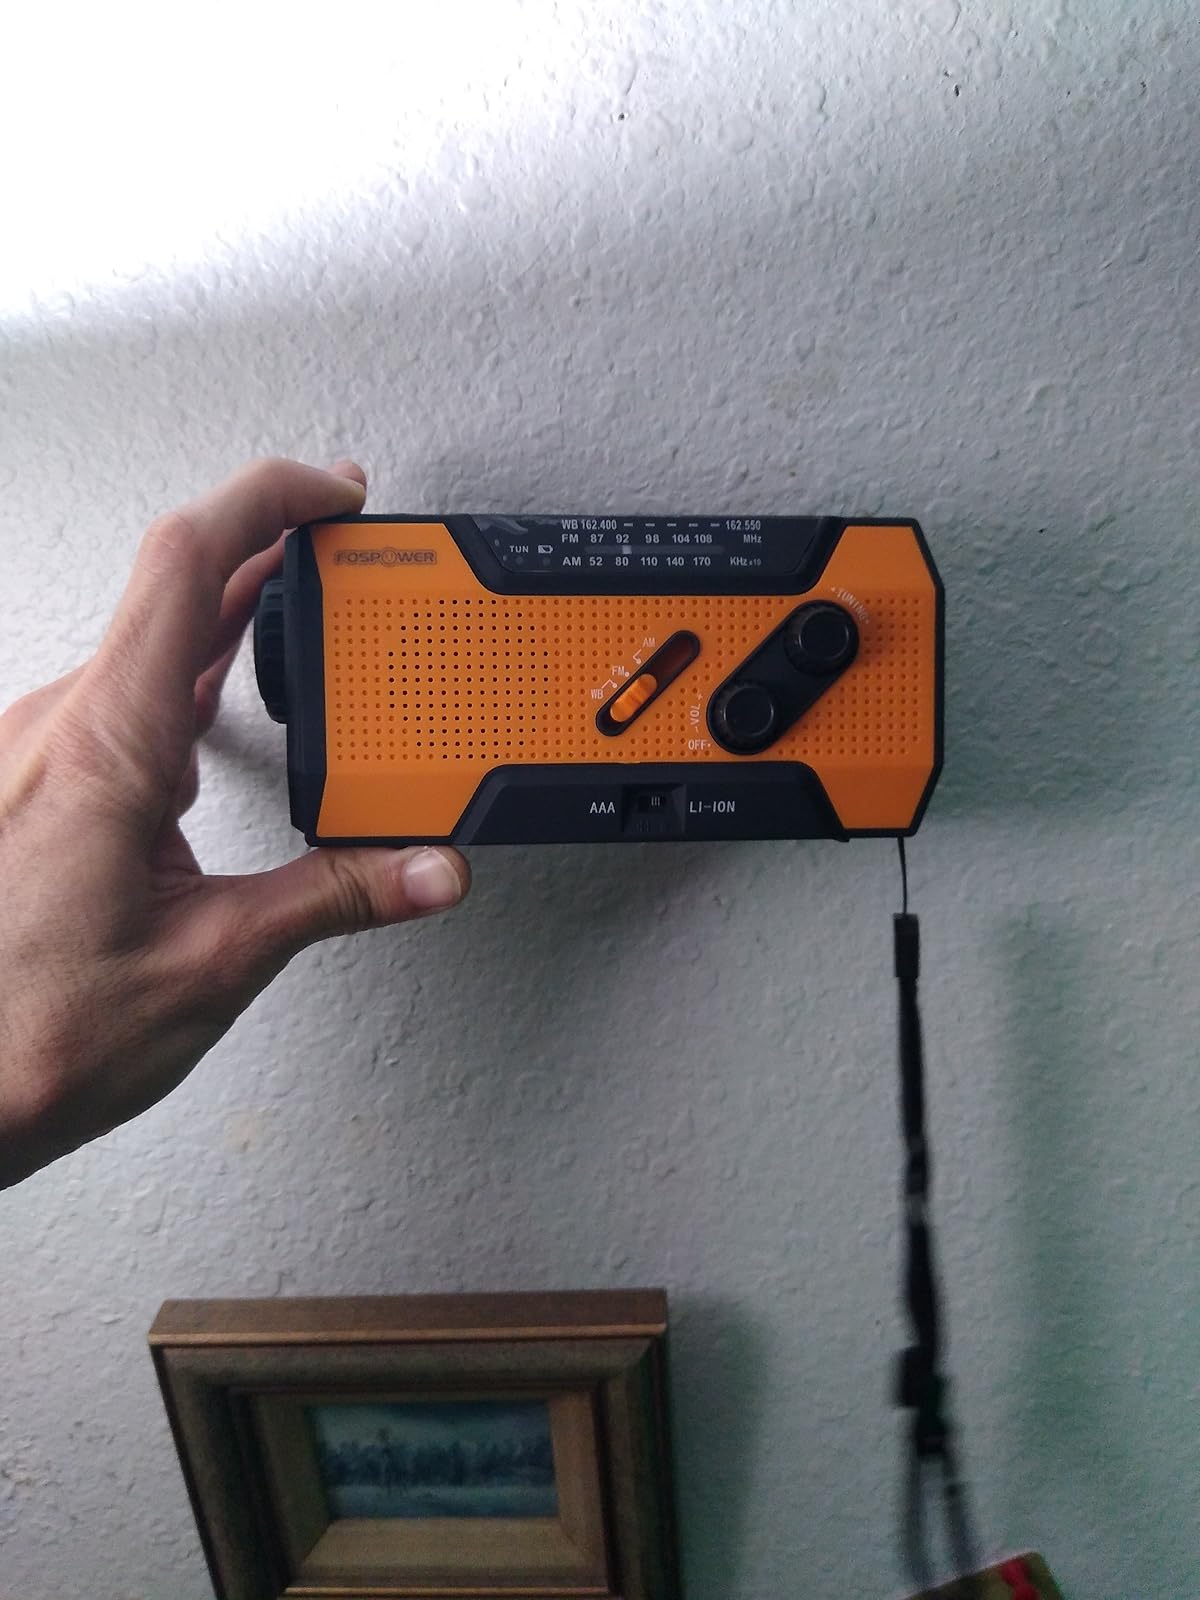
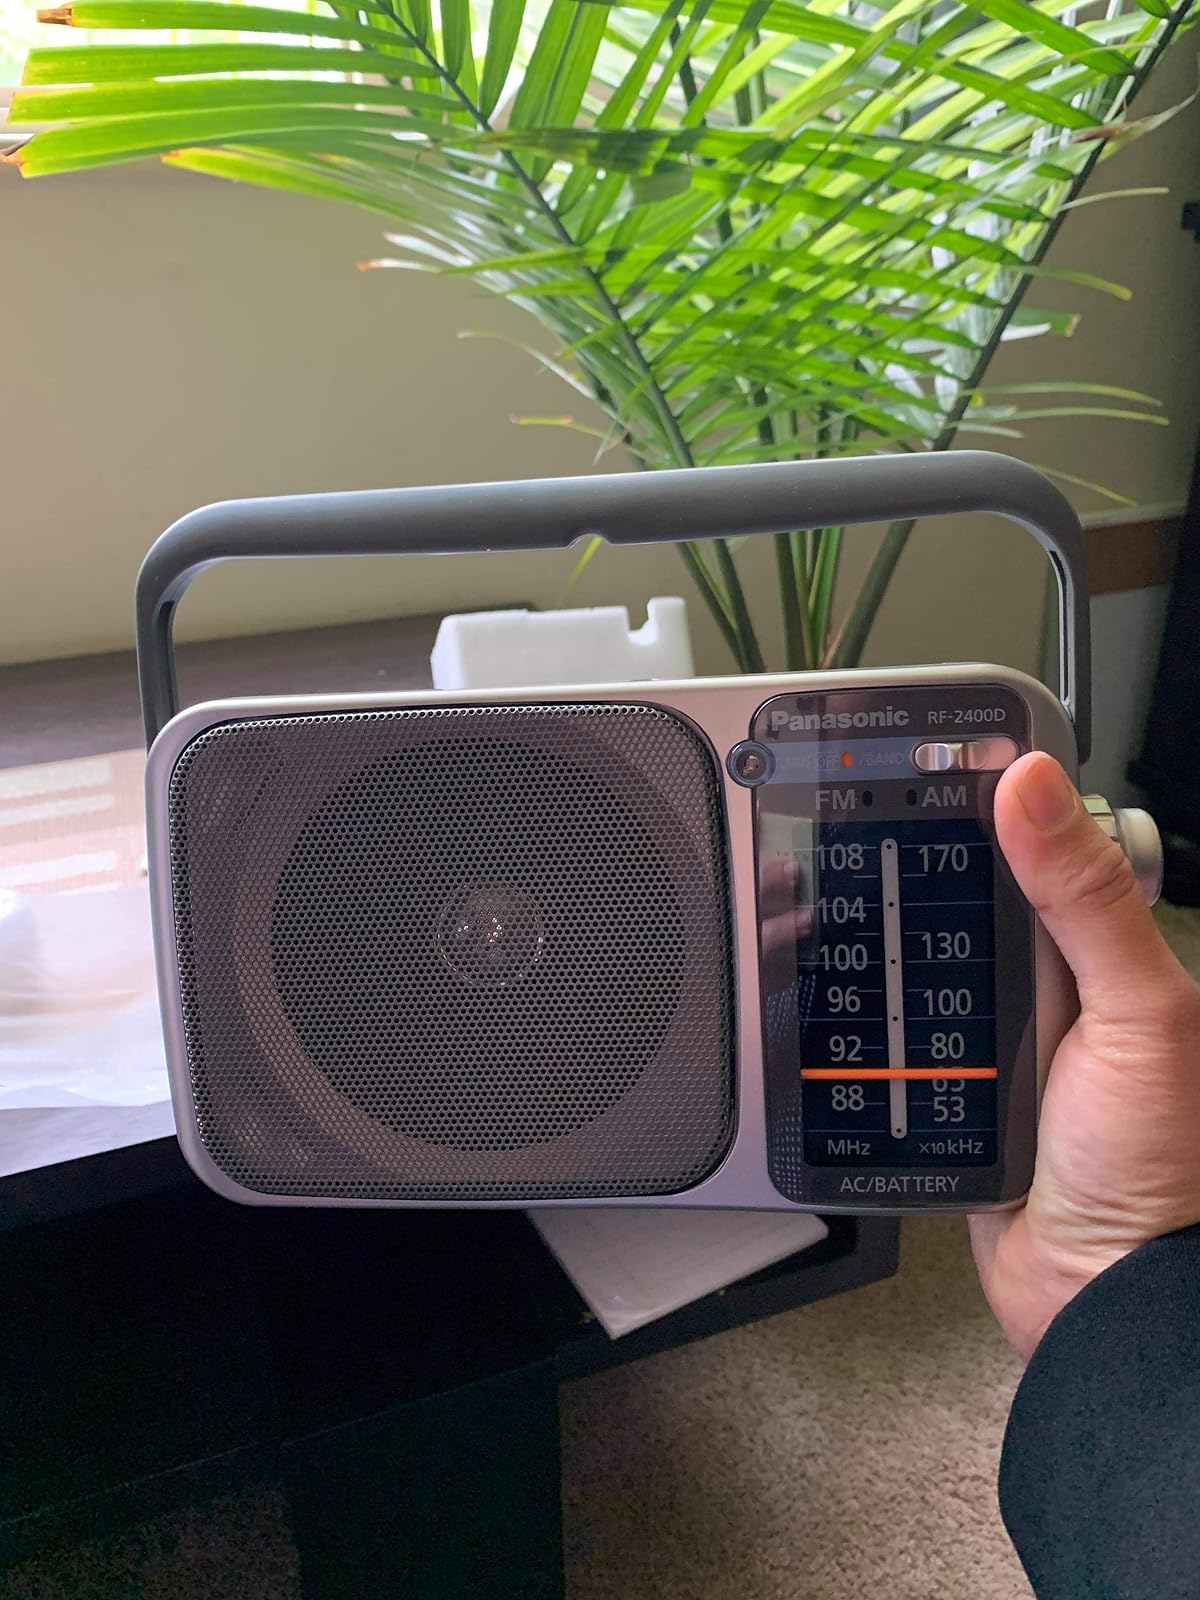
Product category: radio
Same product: no